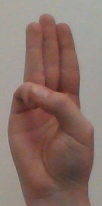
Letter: thaa